Oregon State University

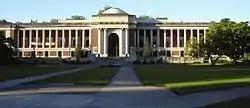
Memorial Union

The , tree-lined main campus serves as an internationally recognized arboretum and the centerpiece of Corvallis, Oregon. The campus is 83 miles south of Portland, near the middle of the state's Willamette Valley. Much of the main campus was designed by landscape architect John Charles Olmsted in 1906. In 2008, Olmsted's early campus design was designated by the National Register of Historic Places as the Oregon State University Historic District. It is the only college or university campus in Oregon to hold a historic district designation. The Memorial Union was designed by OSU alum and renowned Oregon architect, Lee Arden Thomas. It has been recognized as "one of the finest examples of neoclassical architecture in Oregon."